Guy McConnell

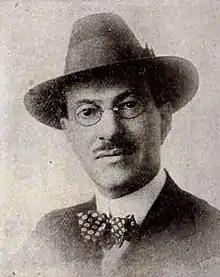
1917

Guy W. McConnell was a film writer, director and producer, and was also the leader of the short-lived Wholesome Films company. Under McComnell's leadership, the company pledged to adapt stories true to original author's work.